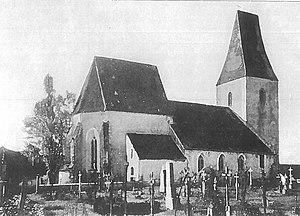
Döllersheim est un village abandonné, dépendant de la commune de Pölla dans l'état fédéré autrichien de Basse-Autriche. Le village et plusieurs autres aux alentours furent évacués juste après l'Anschluss de l'Autriche par l'Allemagne nazie en 1938 pour devenir un terrain d'entrainement de la Wehrmacht. Döllersheim est le lieu d'origine de la famille paternelle d'Adolf Hitler.